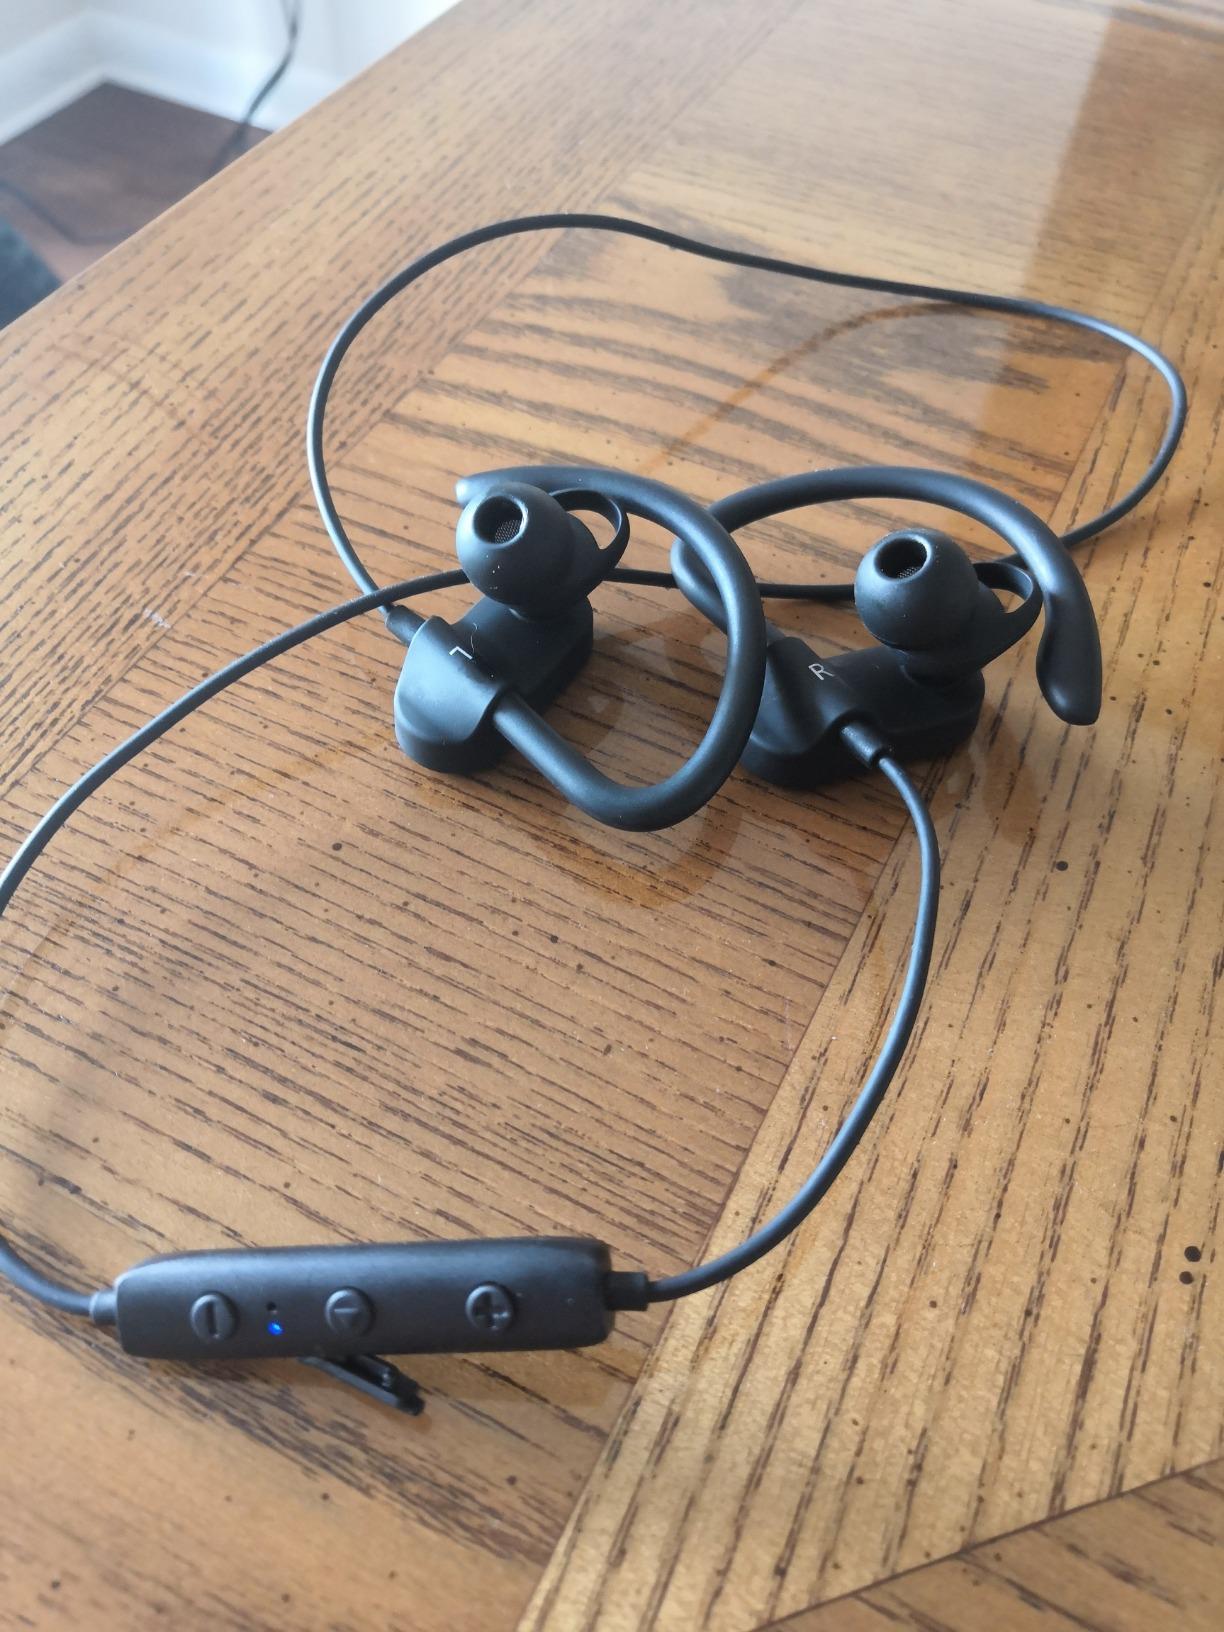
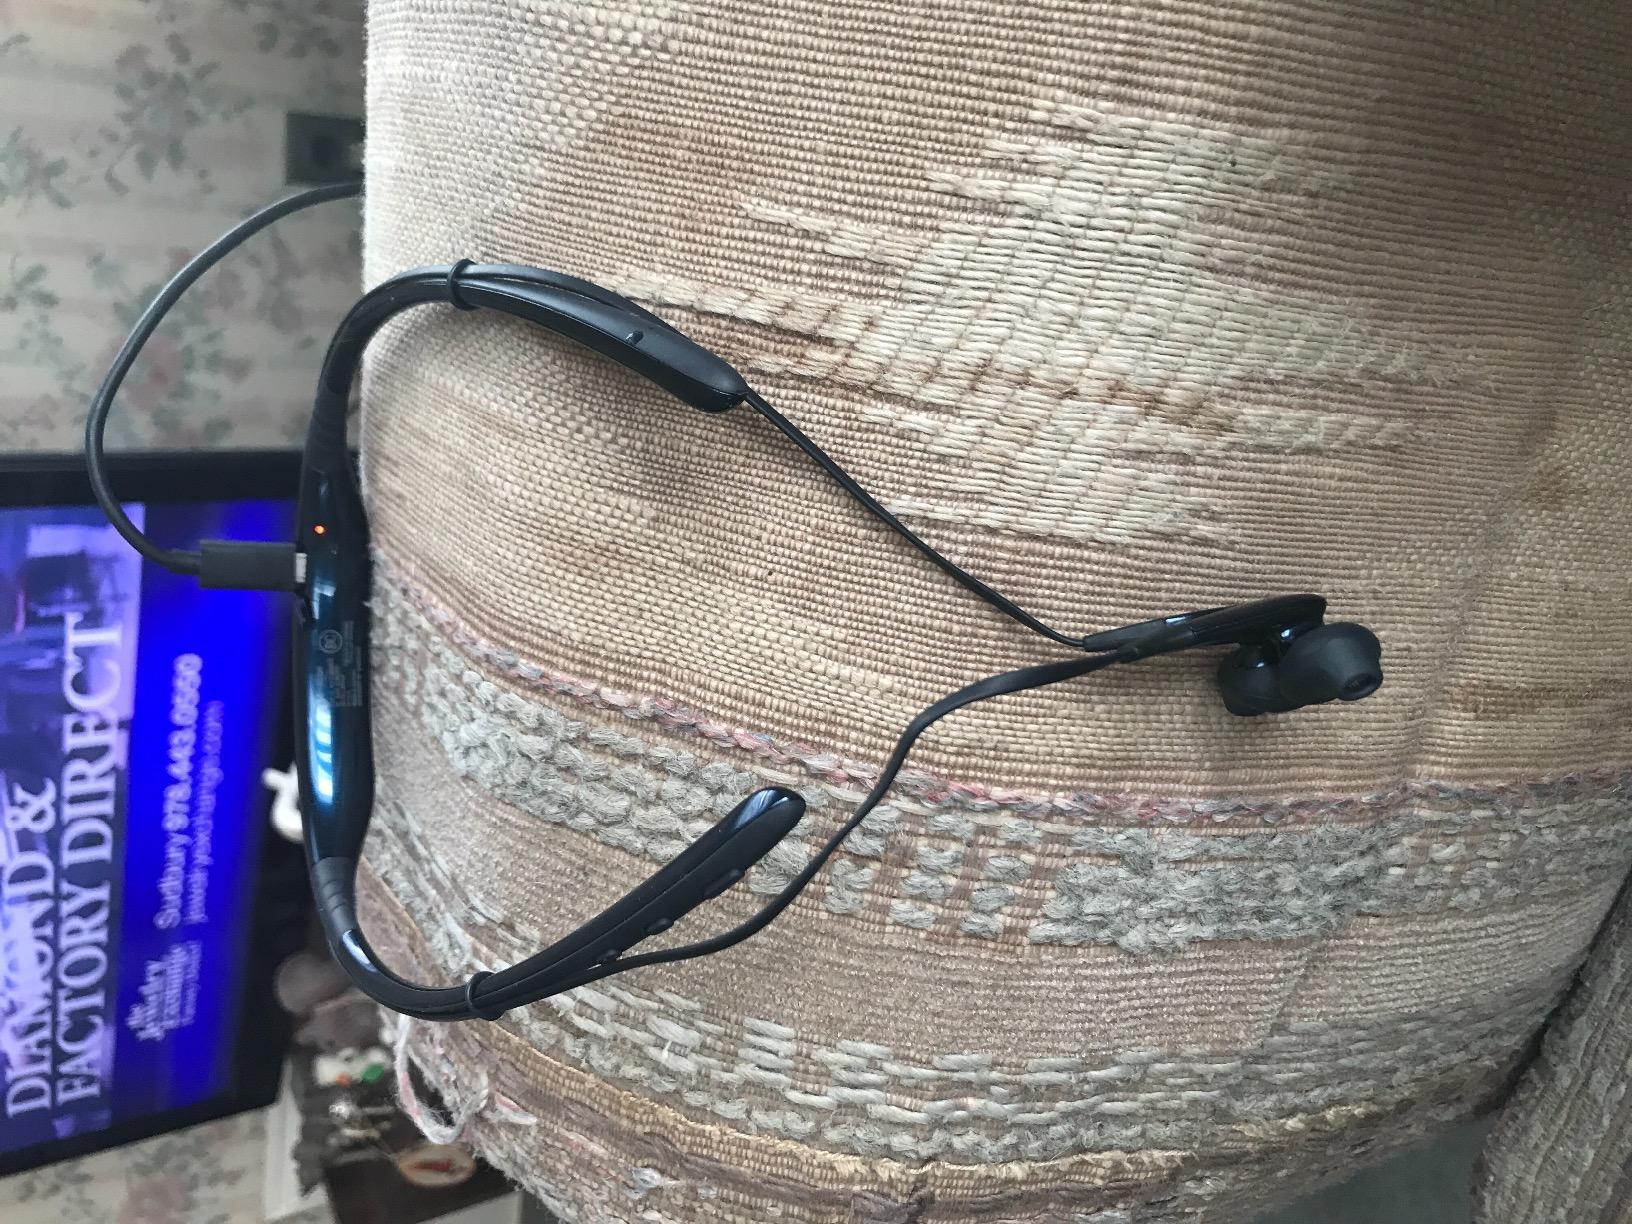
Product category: headphones
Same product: no